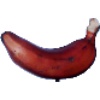
Label: Banana Red 1